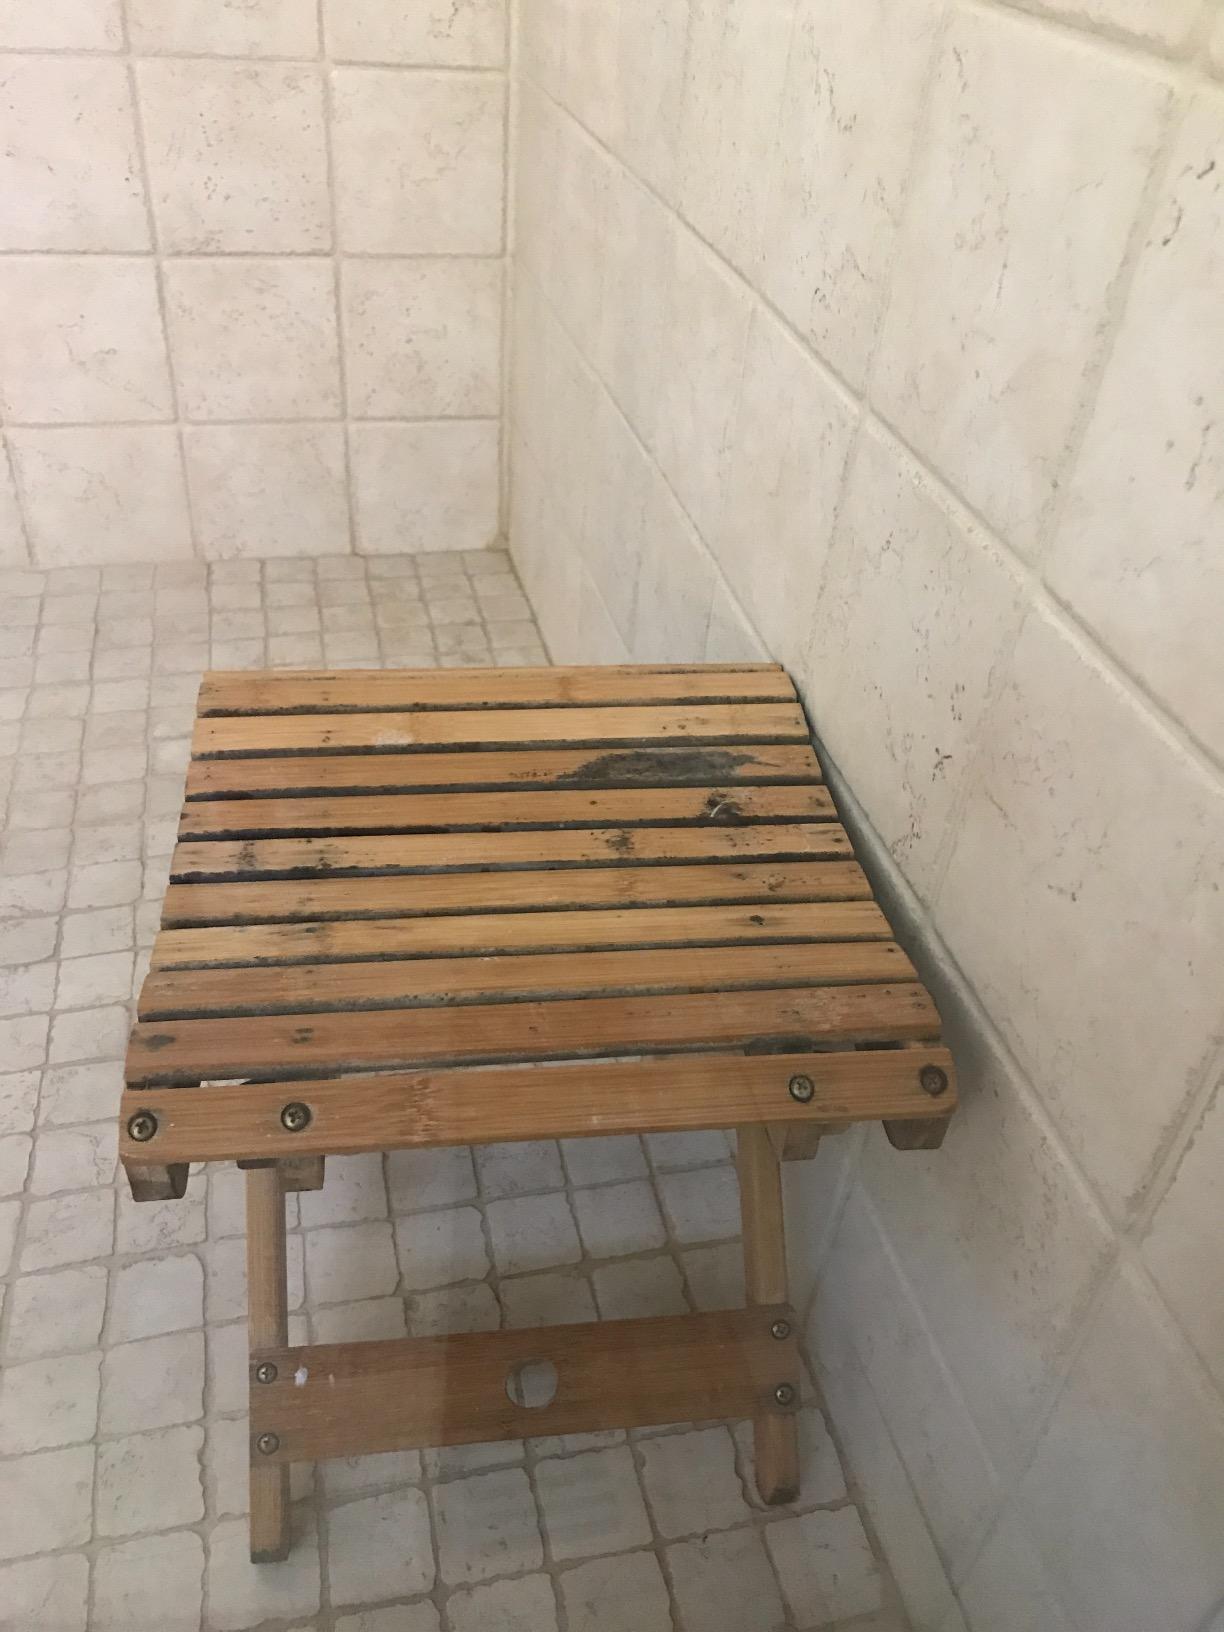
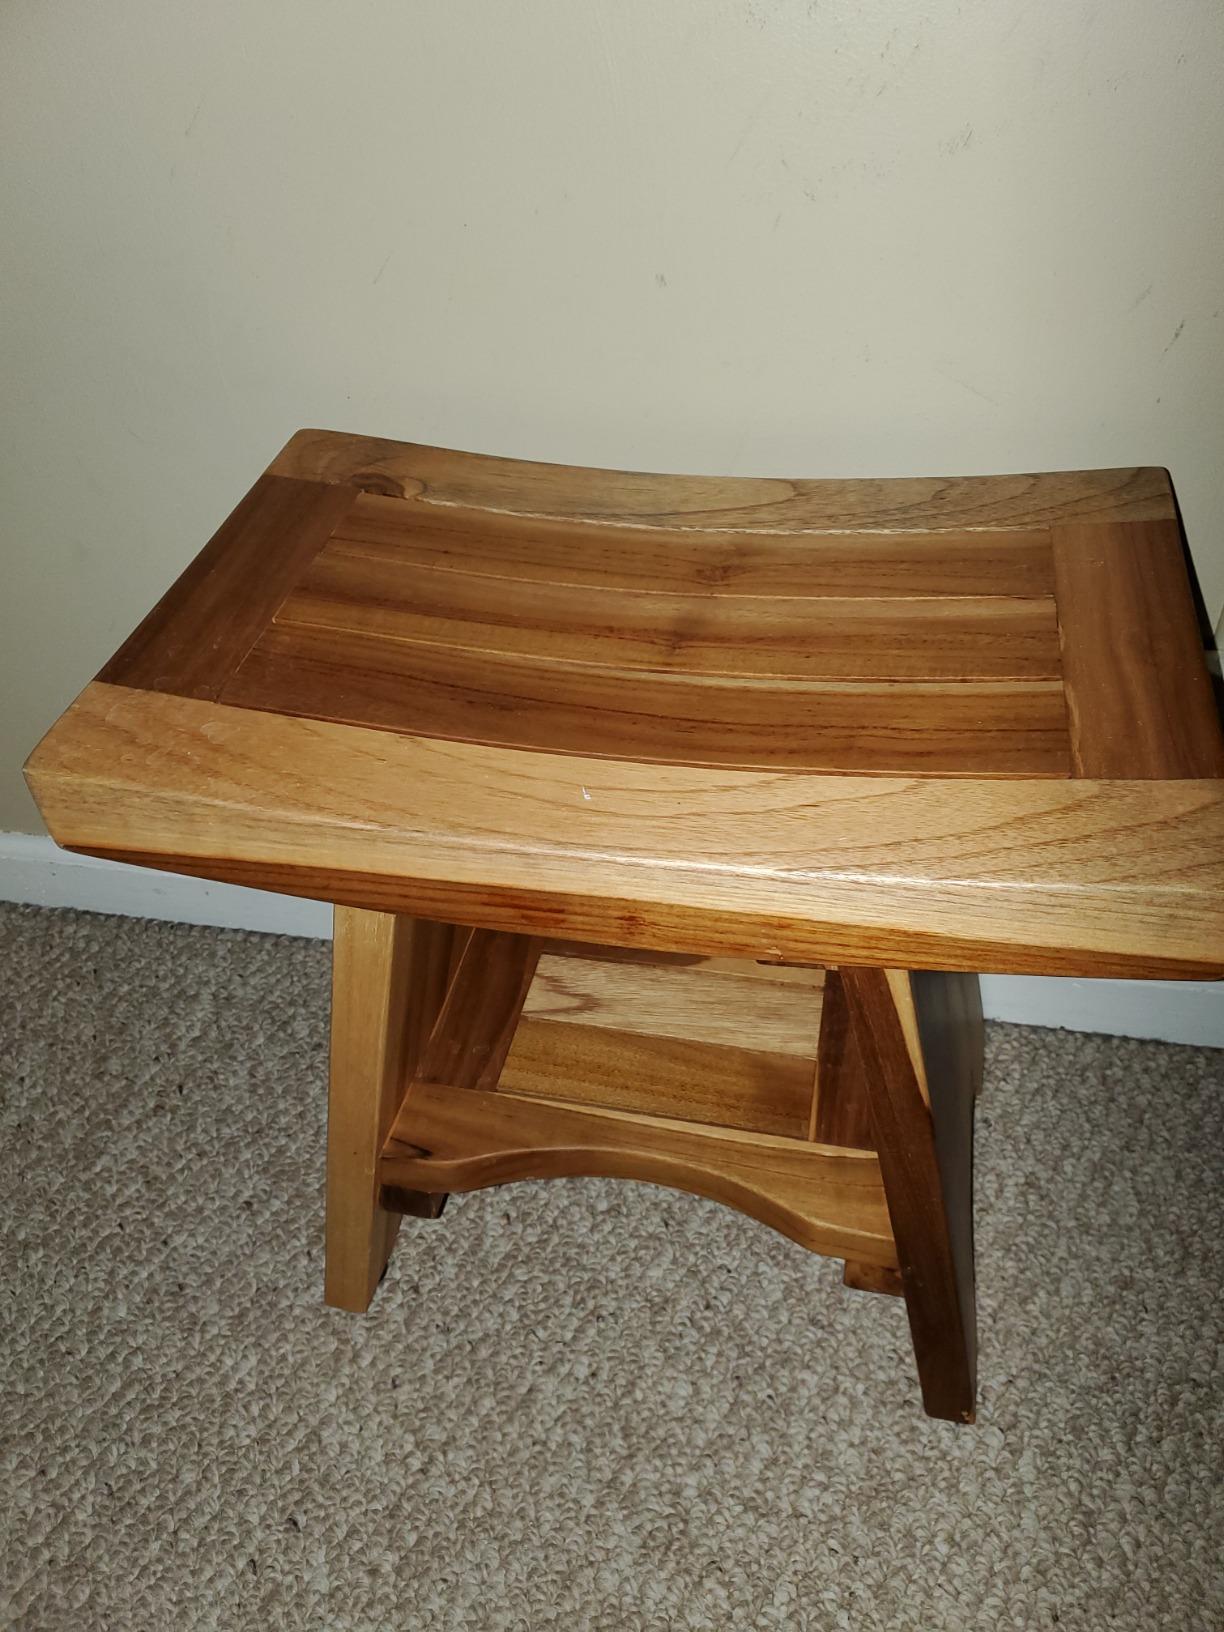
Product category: stool
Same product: no